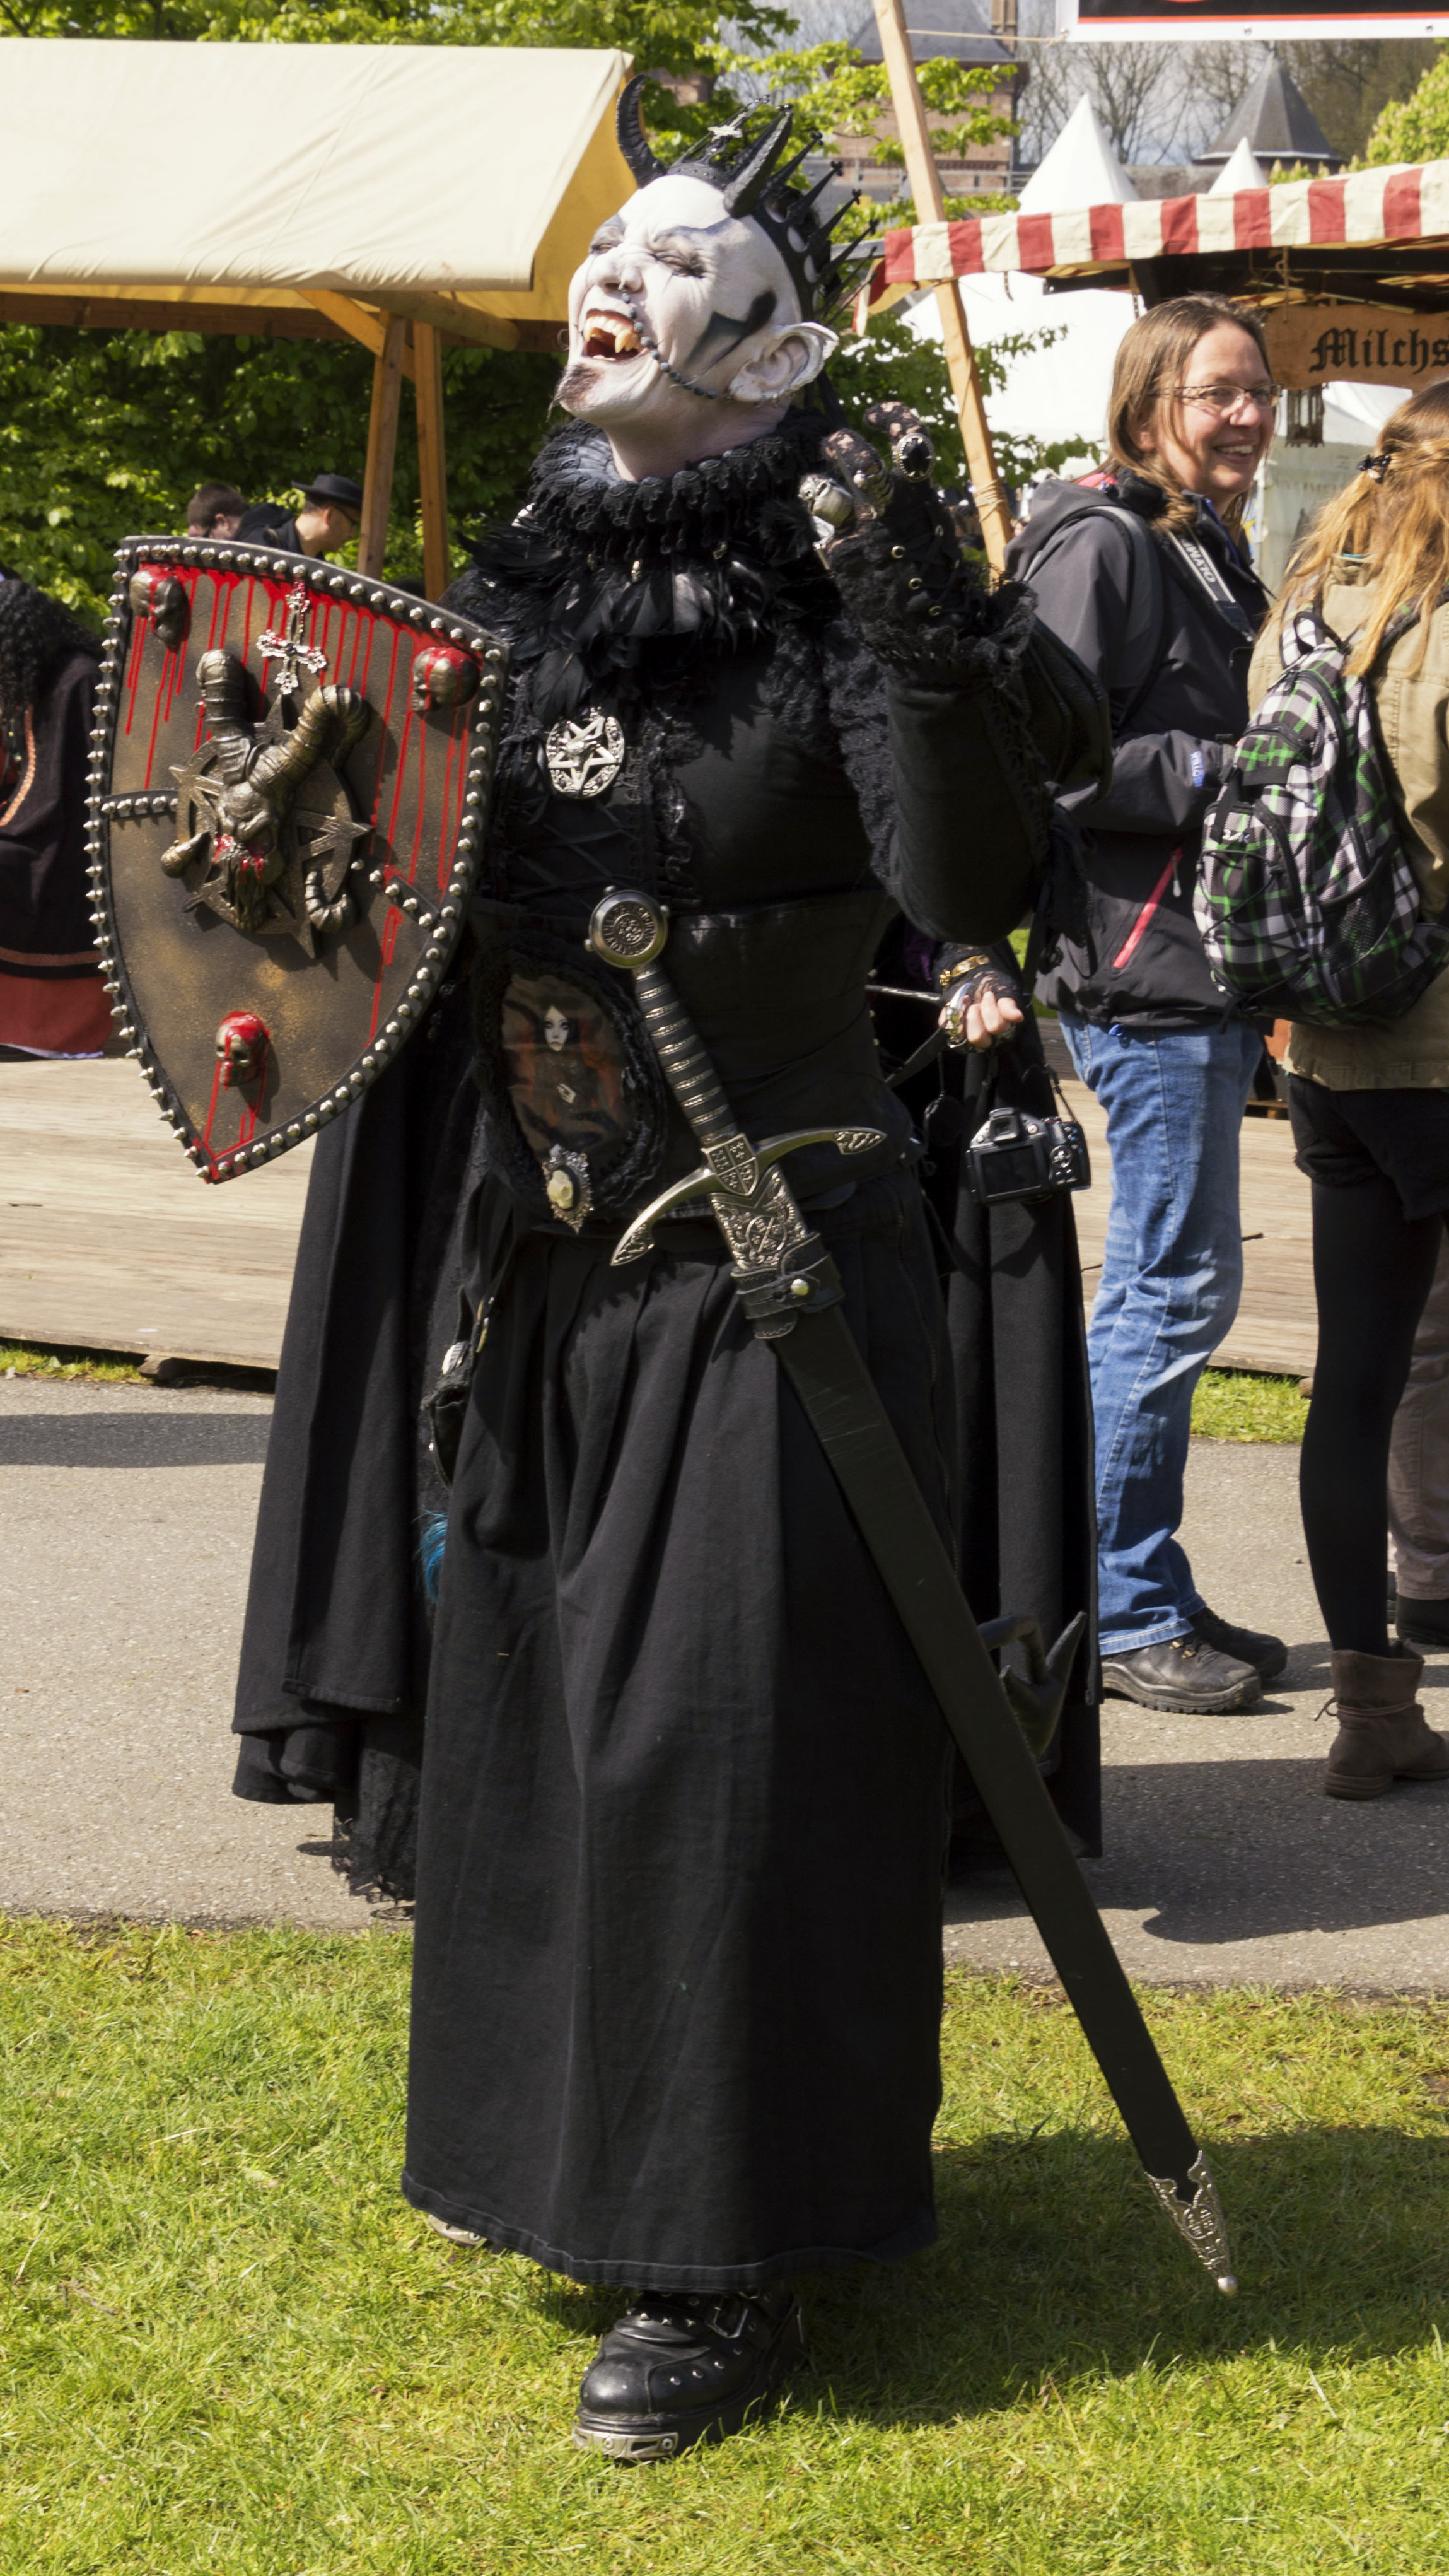
outdoor, people, photography, van, photo, nikon, clothing, cosplay, holland, festival, nederland, netherlands, de, fun, king, dutch, outdoorphotography, picture, photograph, fotos, foto, fotografie, pd, event, costume, kasteel, middle ages, paulvandevelde, pdvandevelde, padagudaloma, dordrecht, nederlandinfotos, eventphotography, evenementenfotografie, pvdvfotografie, pdvandeveldedordrecht, nederlandsefotografie, dutchphotogaraphy, totallydutch, fotografienederland, hollandsefotografie, fotografieholland, velde, haarzuilens, dehaar, elfia, eff, elffantasyfair, elfiahaarzuilens, elfia2014, eff2014